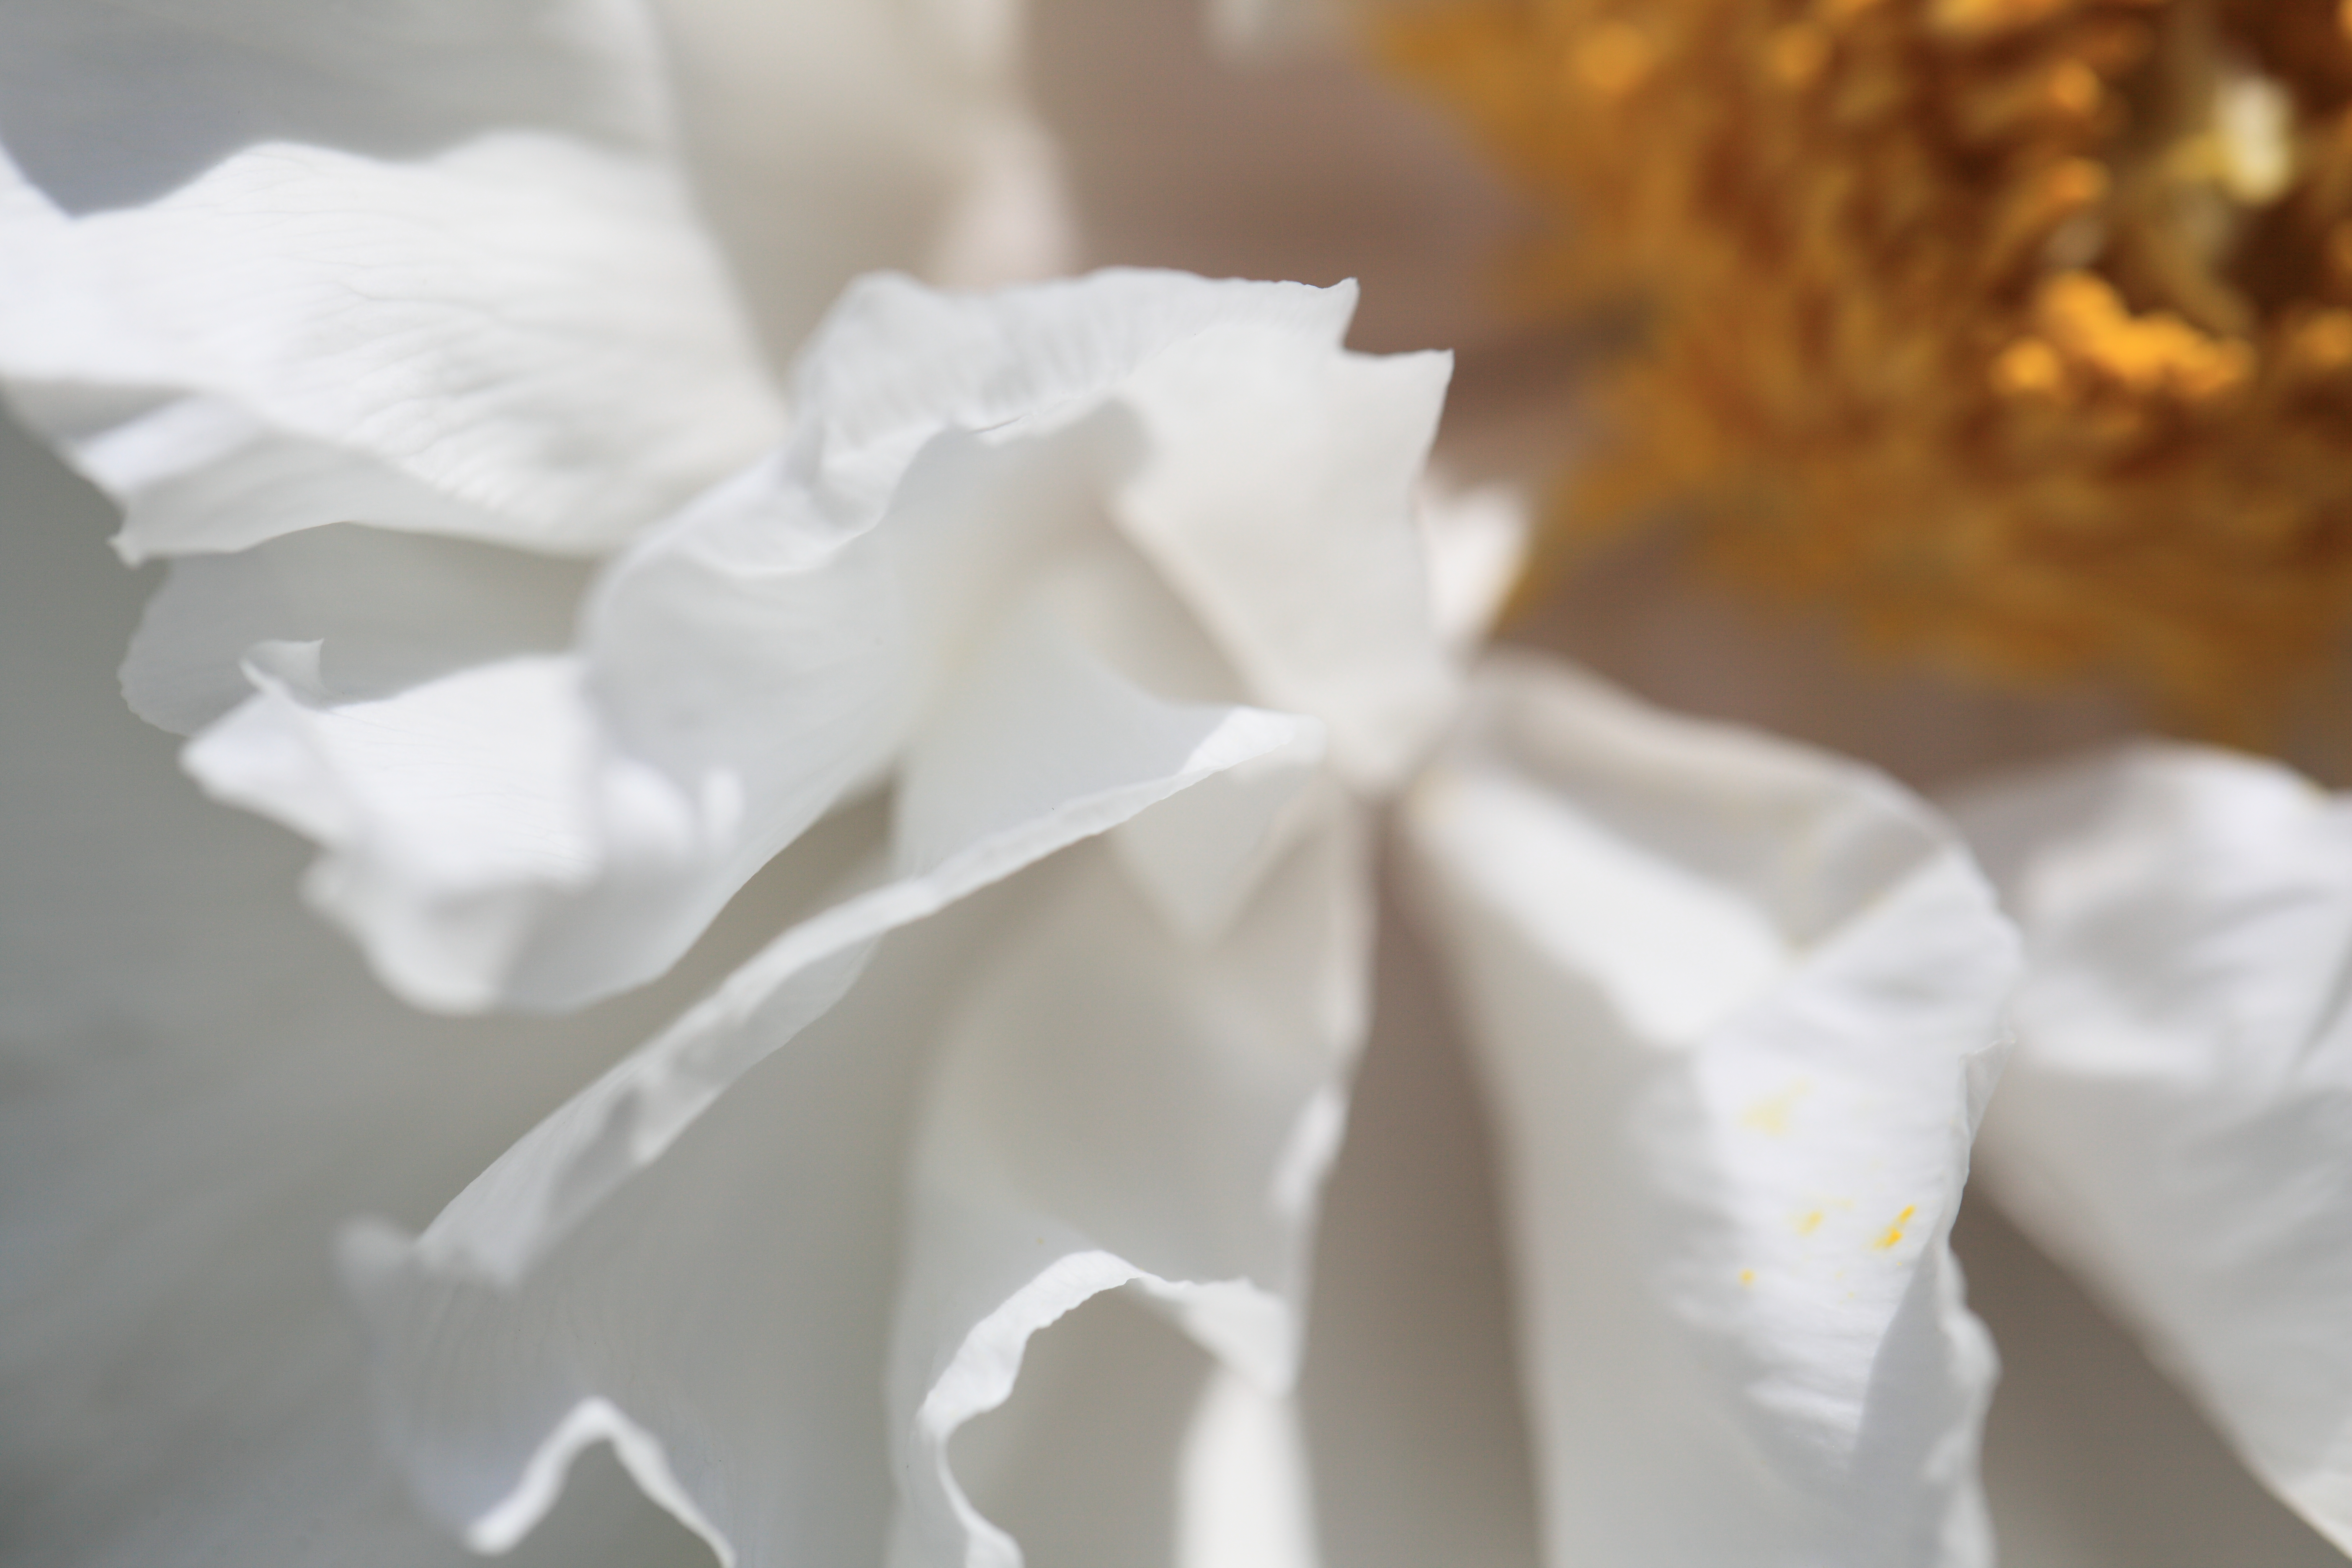
plant, white, flower, petal, high, close up, 5d, hires, markii, hi, res, resolution, peony, macro photography, flowering plant, flower bouquet, land plant